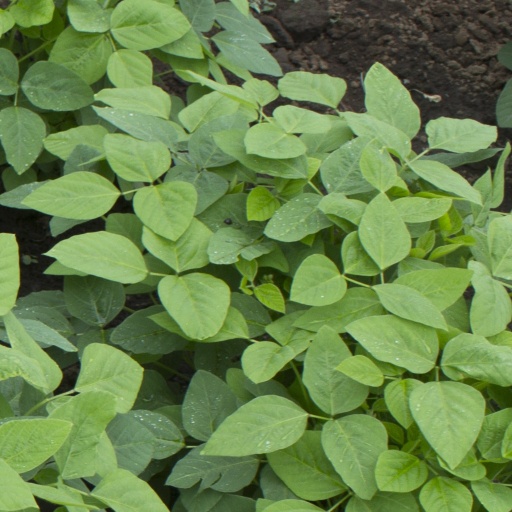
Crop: soybean